John Grimké Drayton

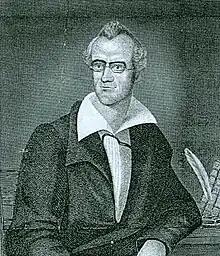
Thomas Smith Grimké, 1830s

John attended the Southworth School in Charleston, and later the College of Charleston, where he graduated in 1833. He studied and traveled abroad in 1836. The following year he became a candidate for Holy orders in the Episcopal Diocese of South Carolina. In 1838–39 he enrolled at General Theological Seminary in New York City. On his return to Charleston, he continued his studies for the ministry under the Reverend James Stuart Hanckel, rector of St. Andrew's Parish Church just south of Magnolia, and Bishop Nathaniel Bowen.